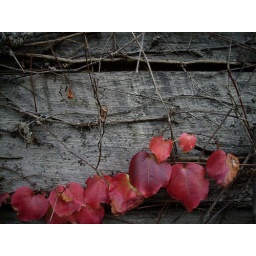
Epiphyte on a wall behind a house in an alley, possibly off Fenwick St, between Rathdowne and Canning in North Carlton.